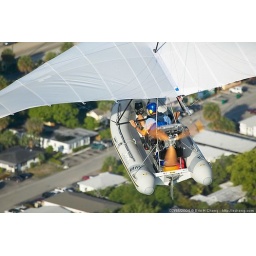
Gary, in flying boat